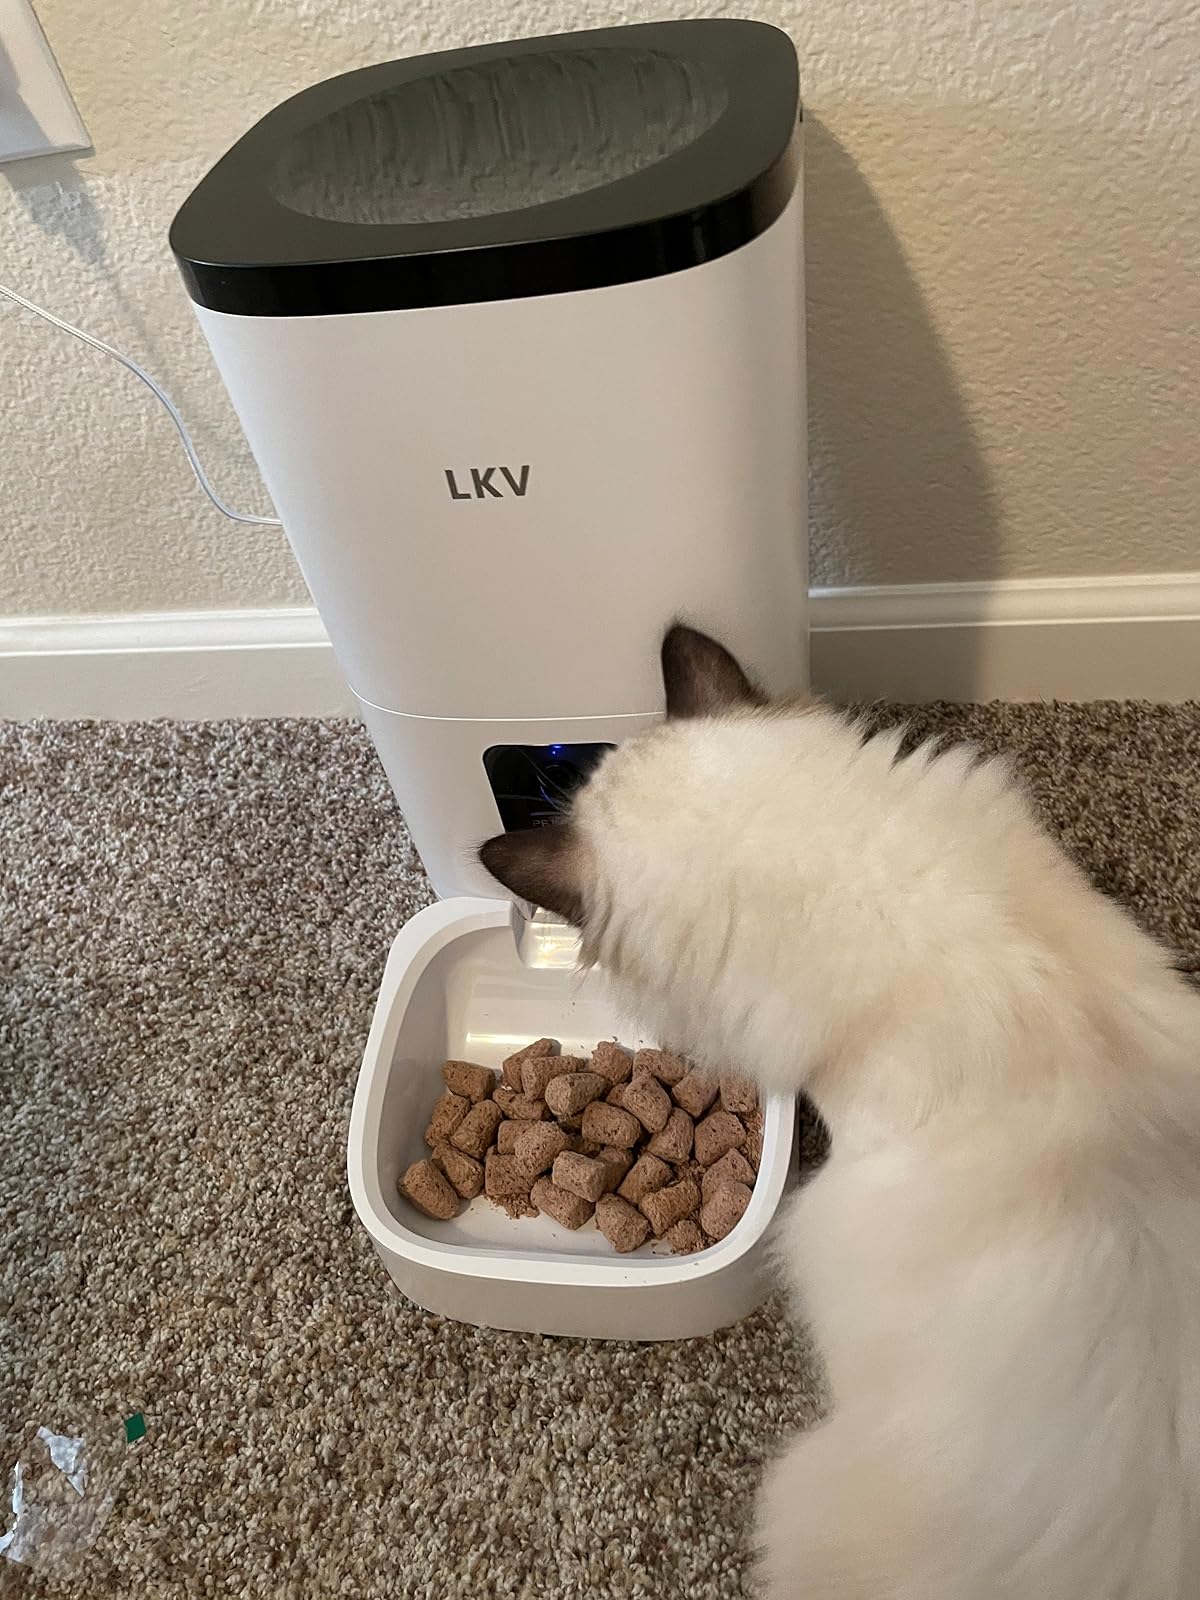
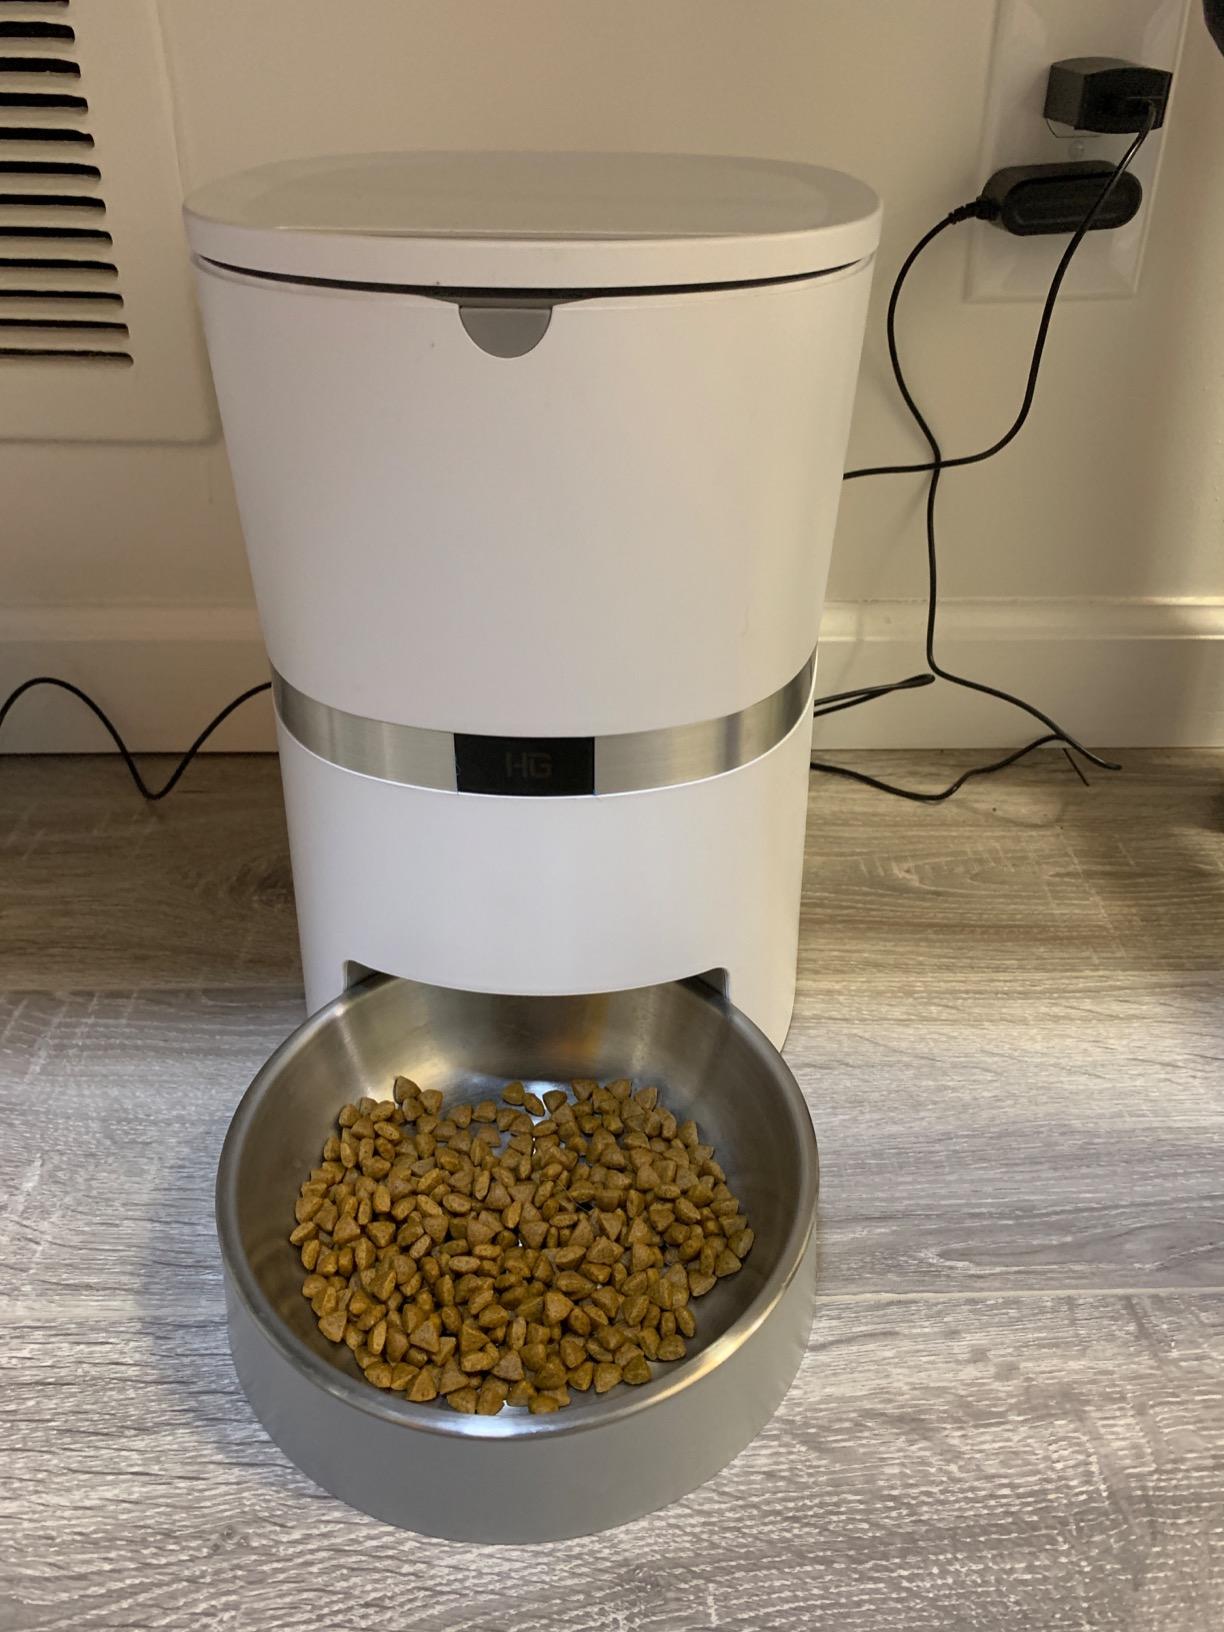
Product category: items_feeder
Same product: no